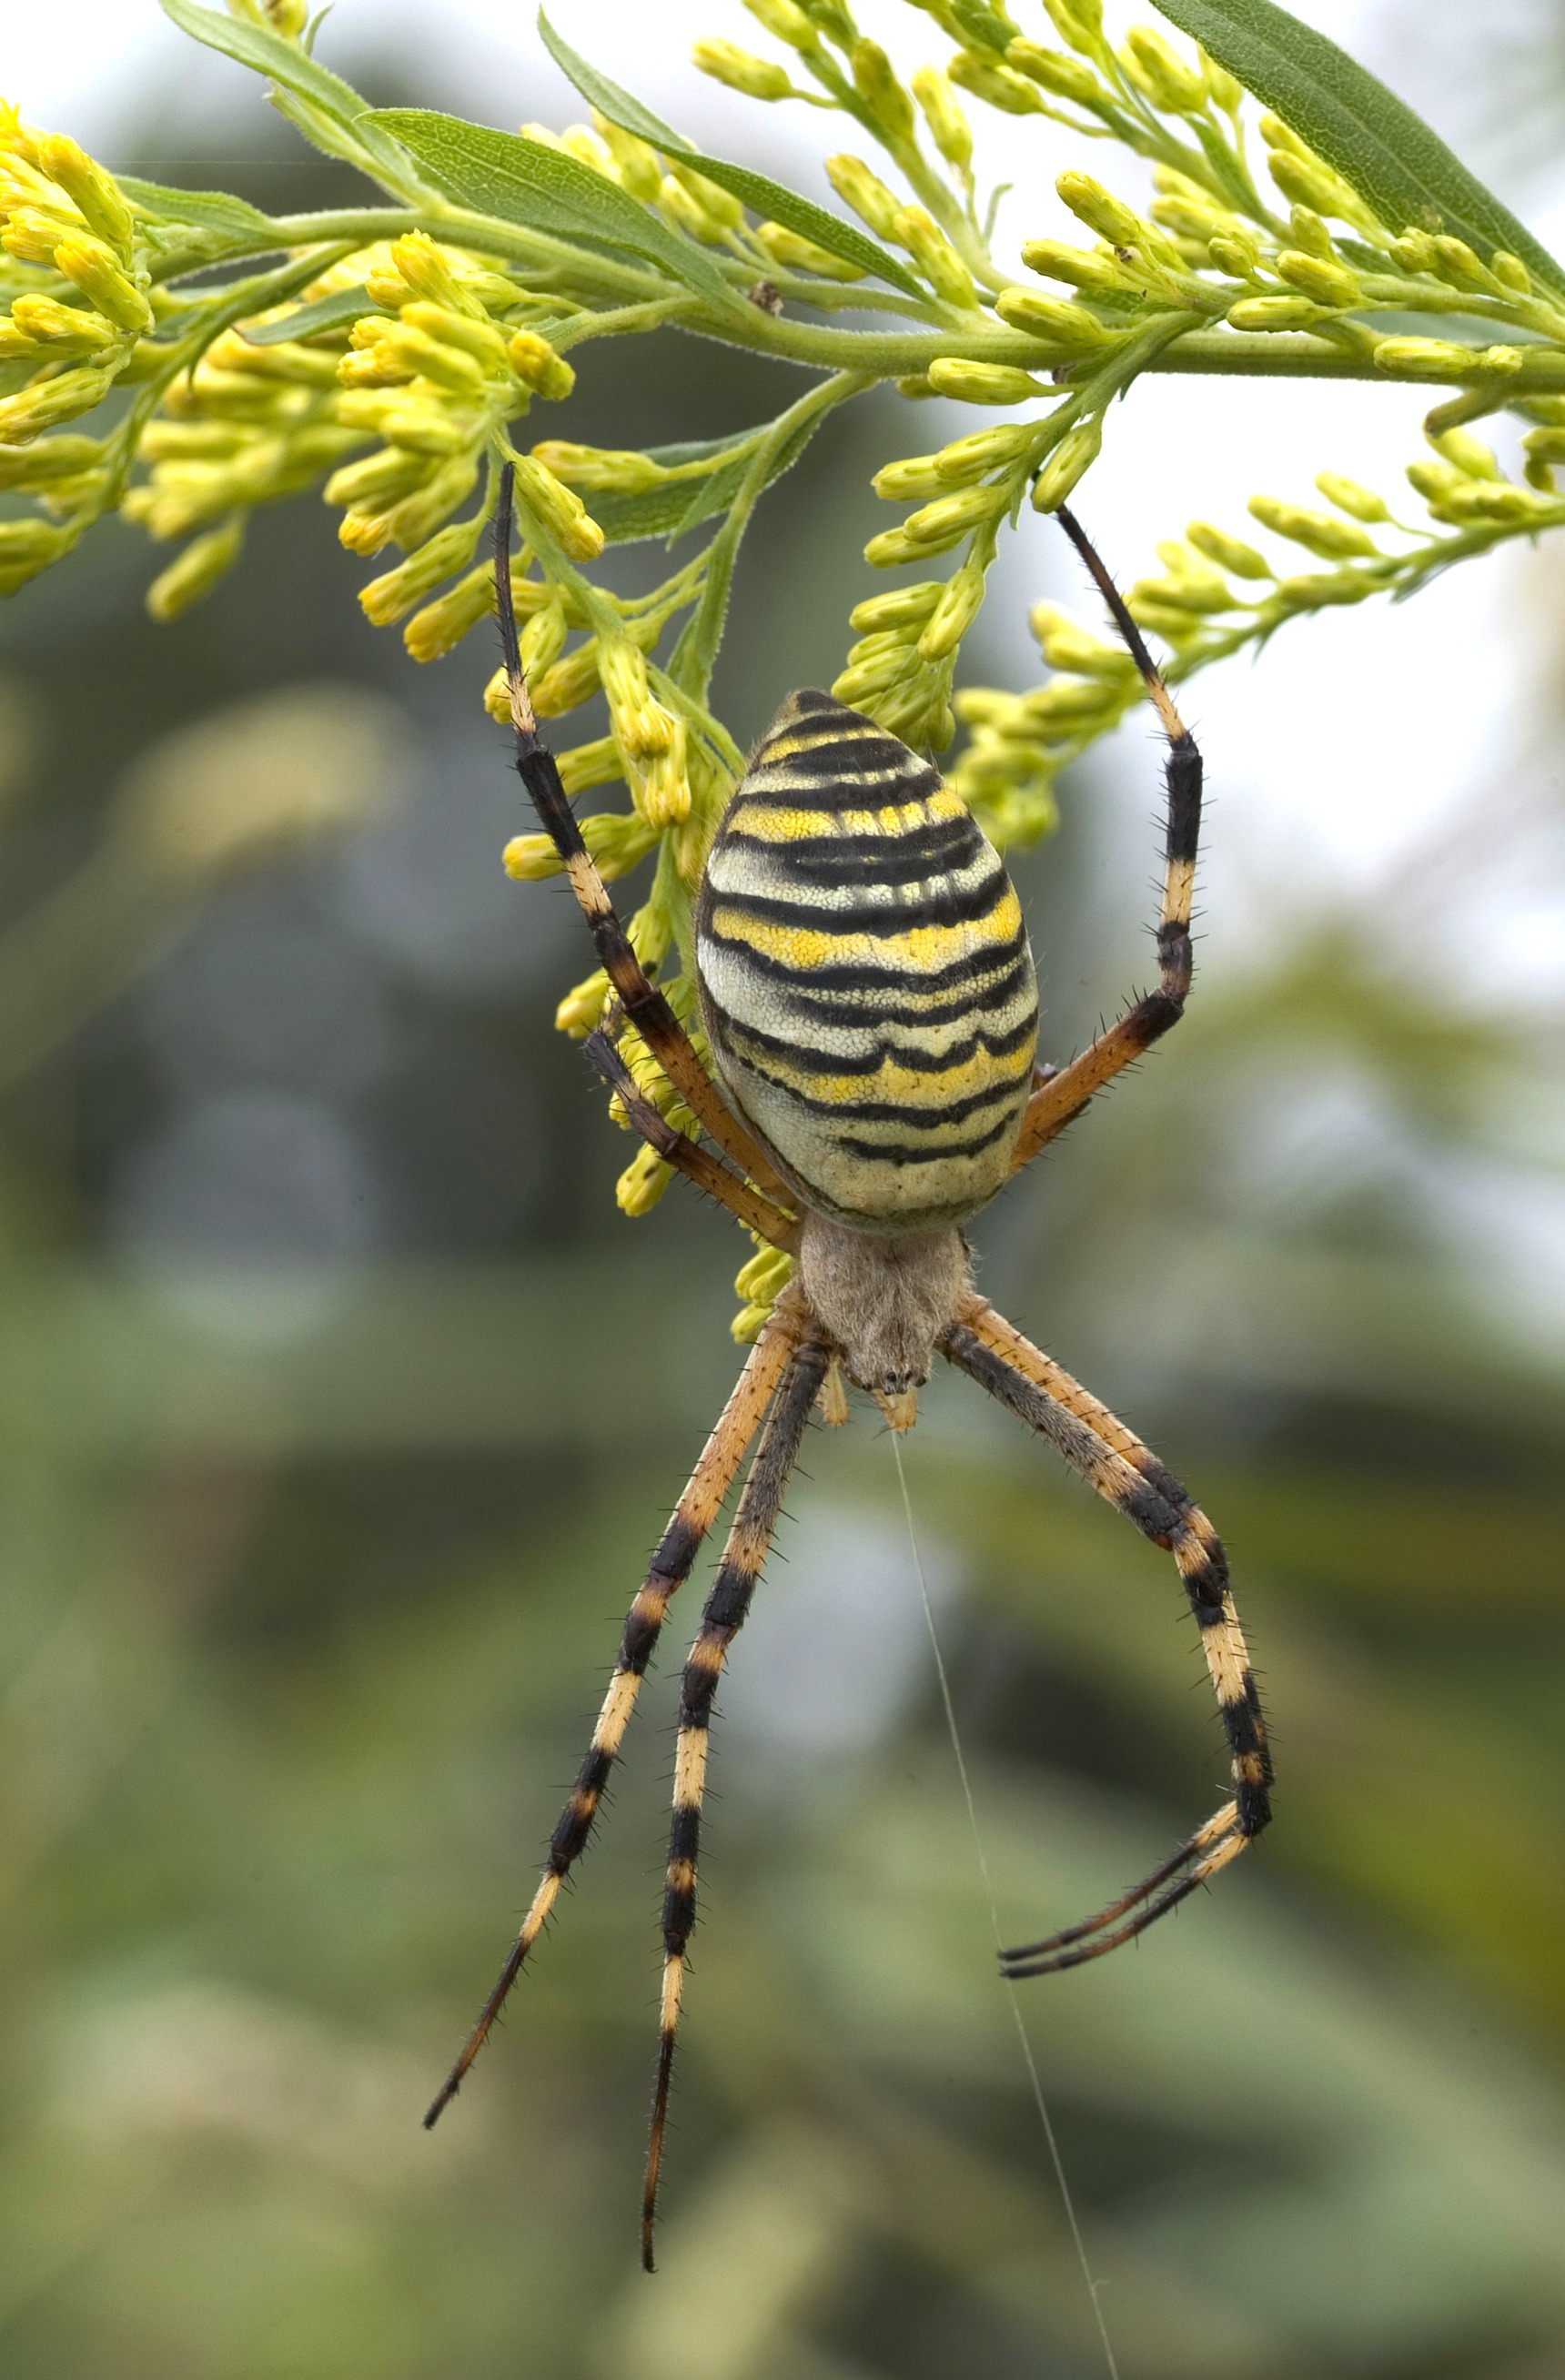
branch, insect, botany, fauna, invertebrate, close up, spider, arachnid, macro photography, arthropod, european garden spider, araneus, tiger spider, wasp spider, argiope bruennichi, zebraspinne, silk band spider, plant stem, orb weaver spider